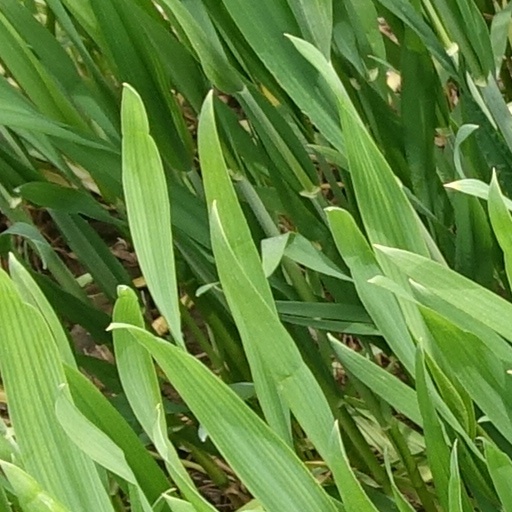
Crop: wheat